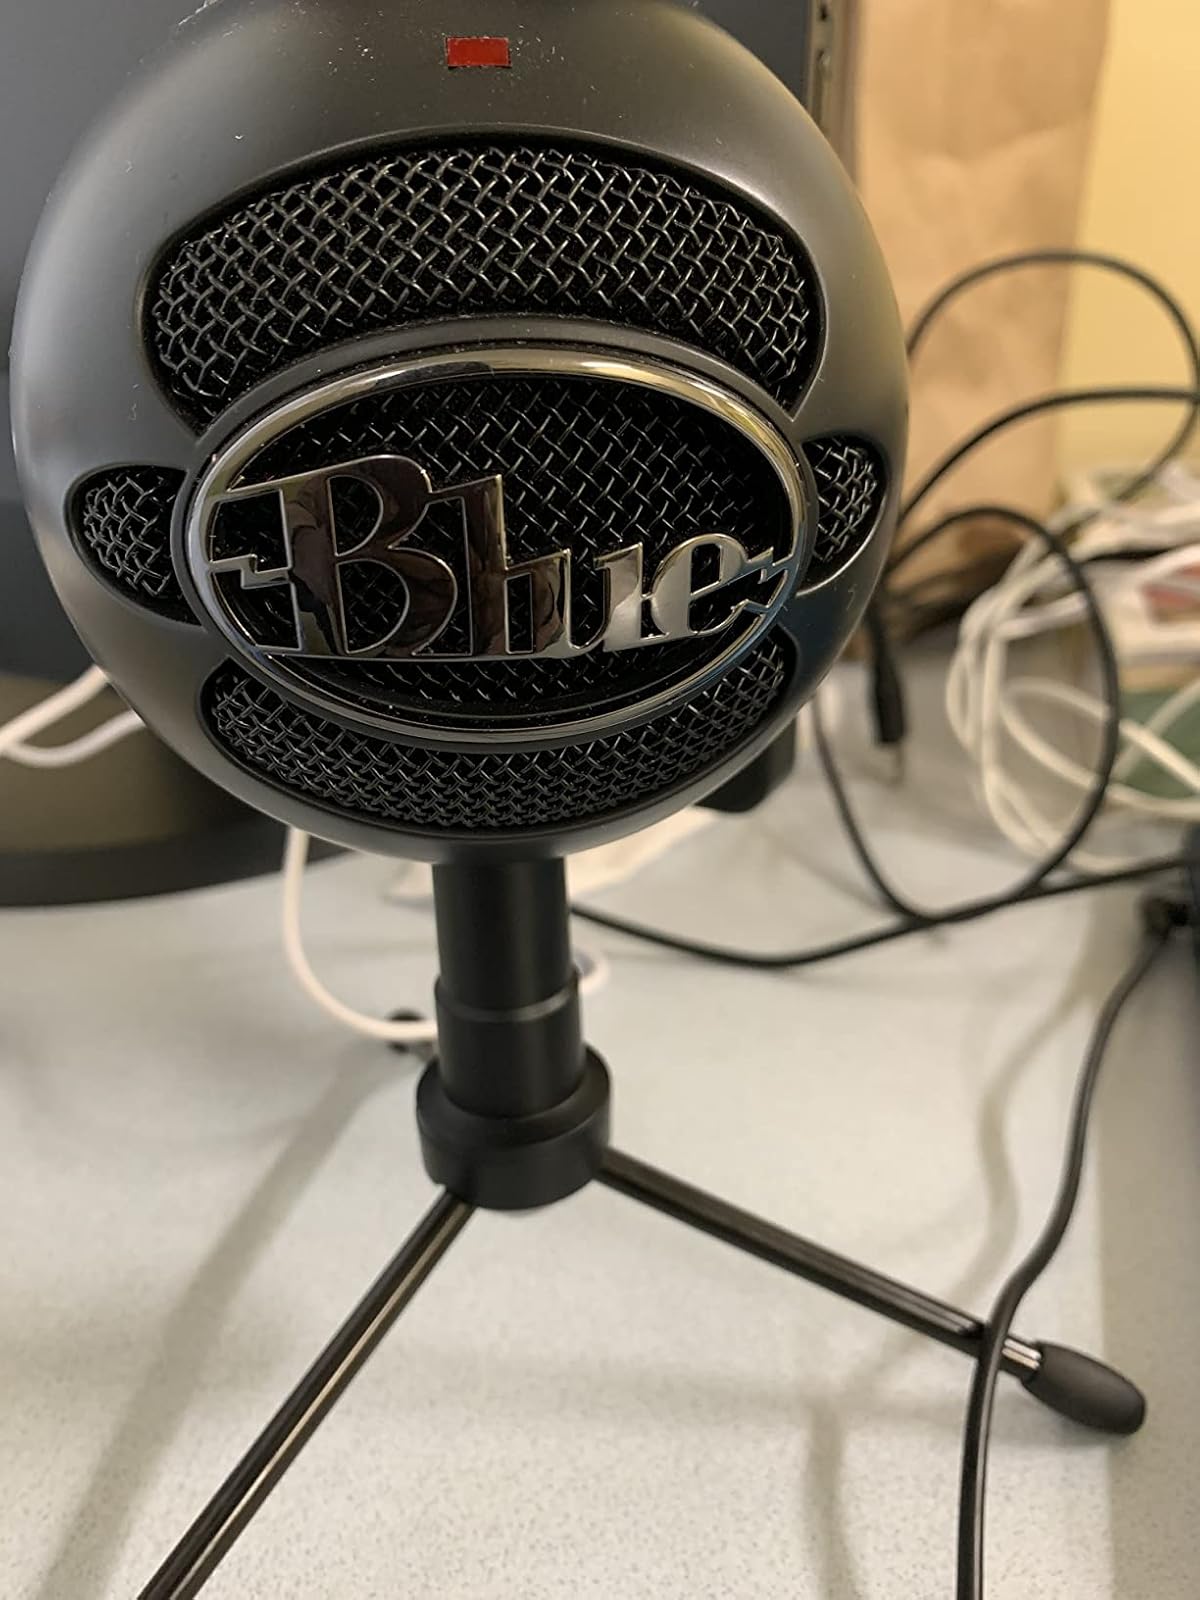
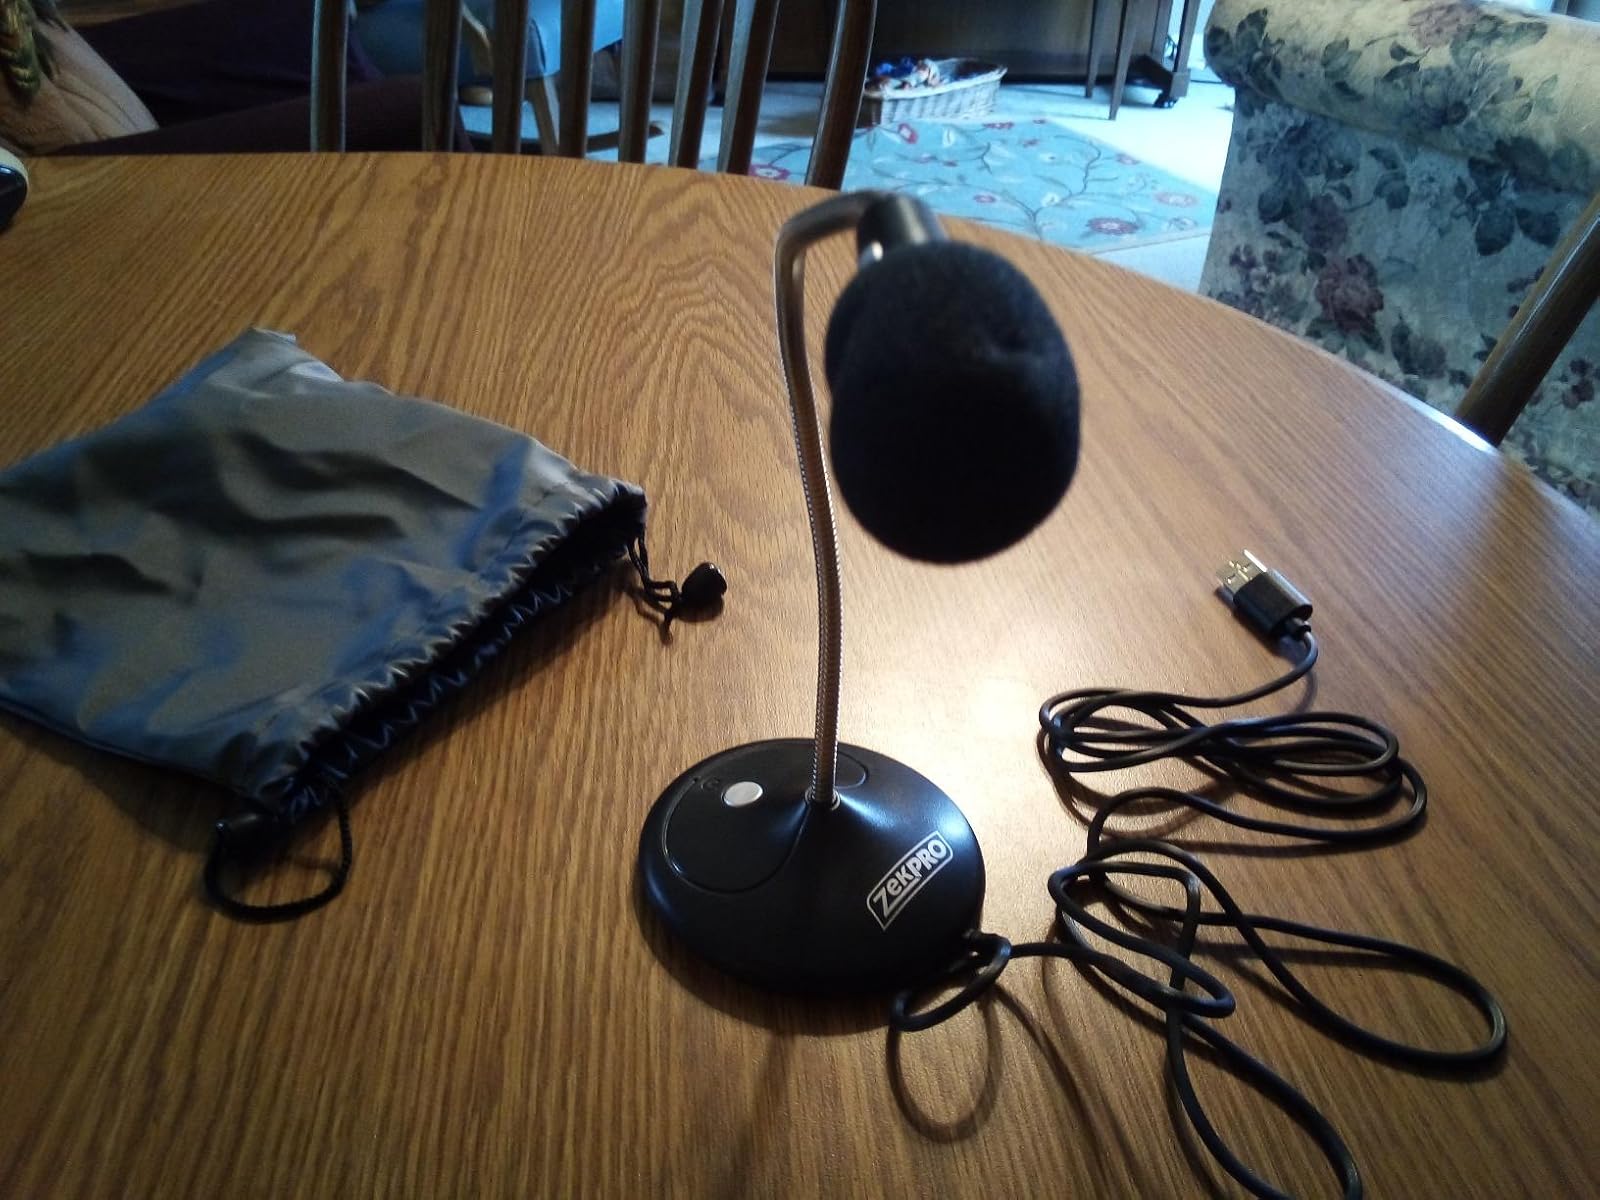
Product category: microphone
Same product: no